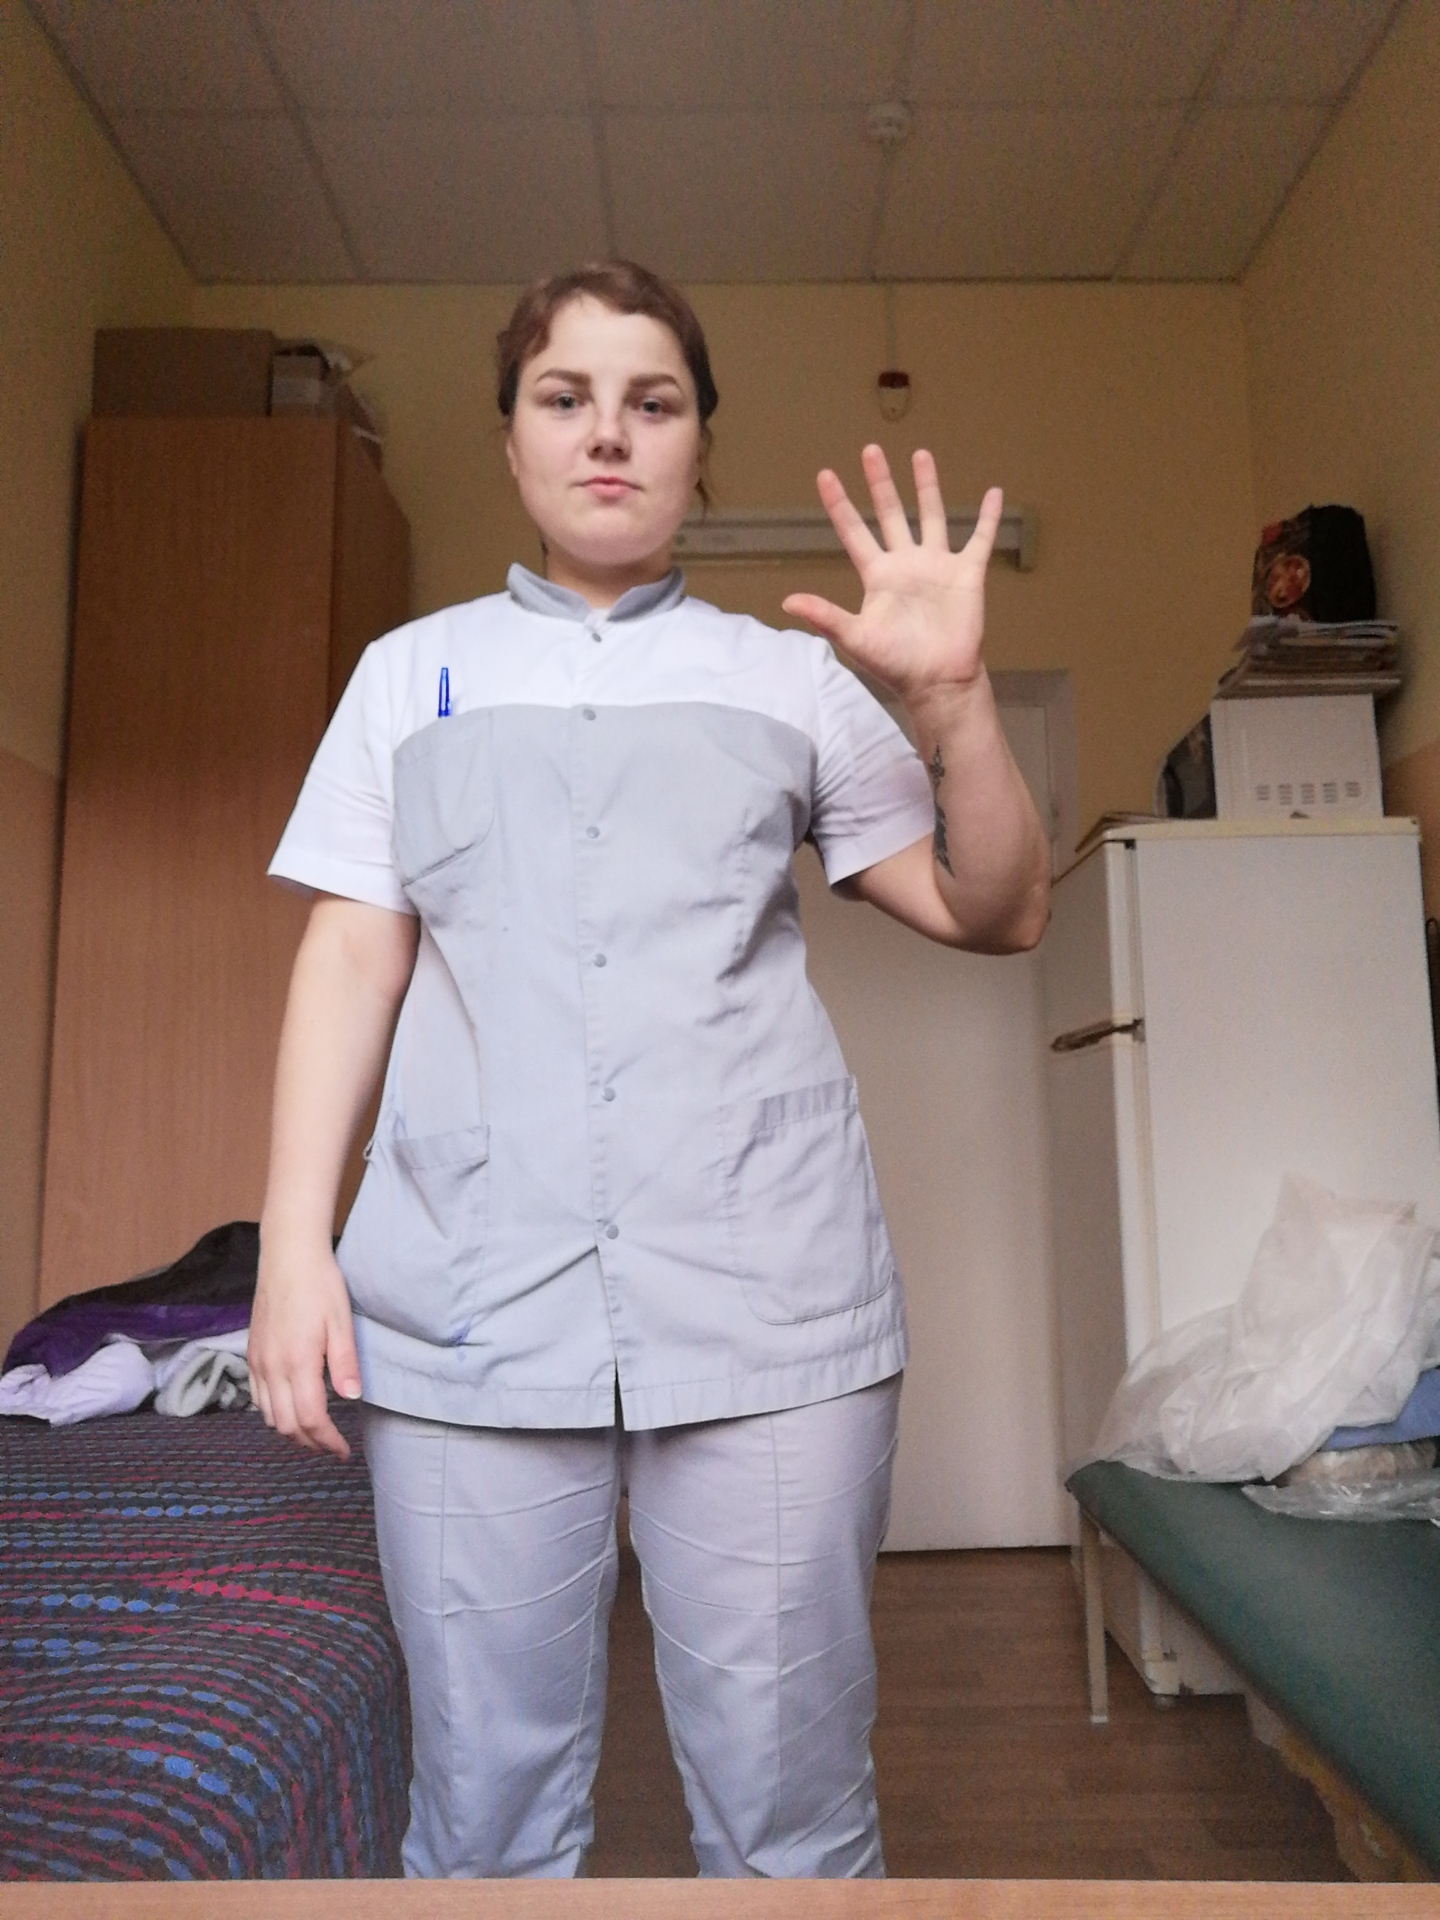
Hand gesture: palm